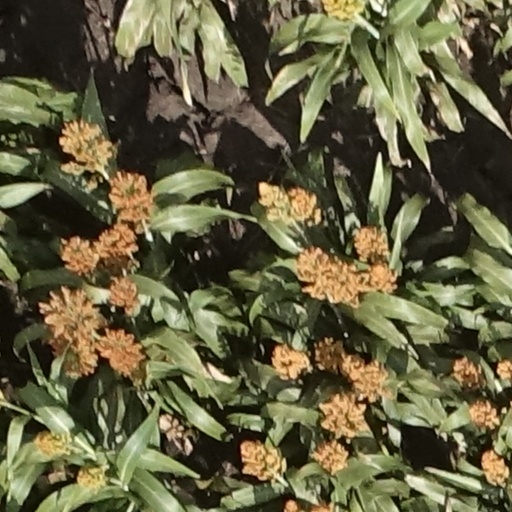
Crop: sorghum